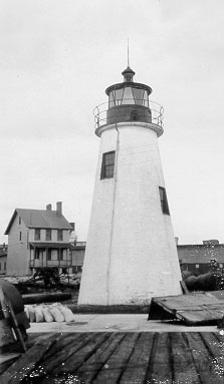
Building: Lazaretto Point Light
Country: United States of America
Year built: 1831
Lighthouse in Maryland, United States Lighthouse Lazaretto Point Light Undated photograph of original Lazaretto Point Light, Maryland (USCG) Location Lazaretto Point in Baltimore harbor (present location of Rukert Terminals Corporation property) Coordinates 39°15′44″N 76°34′17″W / 39.2622°N 76.5715°W / 39.2622; -76.5715 (loc. of replica) Tower Construction brick / masonry Automated 1916 Height 31 feet (9.4 m) Shape conical tower Light First lit 1831 Deactivated 1926 Lens fourth-order Fresnel lens , upgraded to 3½ order in 1914 Characteristic fixed white The Lazaretto Point Light was a historic lighthouse in Baltimore harbor. Though long demolished, a replica stands near its original site. History Lazaretto Point, directly opposite from Fort McHenry , acquired its name from a smallpox quarantine hospital which once occupied the point. By the time that John Donahoo began construction of a brick tower light in 1831, the hospital was gone; the name was destined to live on in local naval lore, however, as in 1863 a depot was established around the tower for the construction and resupply of lighthouses throughout the bay. Many screw-pile lighthouses were prefabricated at the depot in preparation for erection at their final sites. Iron was for a time mined at the point, and industrial sites sprung up around it, leading to years of complaints about the visibility of the light. A fourth order Fresnel lens installed in 1852 provided some improvement, as did a change from red to white aspect in 1870. In 1914 the light was electrified, and the fourth order lens replaced with a 3½ order. In spite of this the light became increasingly obscure, and the old tower was torn down in 1926, replaced by a taller steel skeleton tower. This tower survived until 1954. By this time the depot had diminished in importance, and it was shut down entirely in 1958, to be replaced by a Rukert Marine Terminal berth. A replica of the original tower was constructed in 1985 by the Rukert Terminal Corporation in honor of Norman Rukert, Sr., who had entertained the idea of constructing such a replica before his death. The new tower was constructed from blueprints of the original found in the National Archives . Though it sports a small white light, it is not an active aid to navigation.  In 1986, John Coulter, President of Rukert Terminals, proposed to his wife Fiona at the top of the Lazaretto Lighthouse. Though a comprehensive compilation of lighthouse keepers for this light does not appear to be in existence, the US Federal Census, Reports to the Department of the Interior, the Annual Report of the Commissioner of Lighthouses to the Secretary of Commerce, and the Official Register of the US. Department of the Interior each provide a snapshot of who tended the light from year to year.  William B. Shaw, a veteran of the War of 1812 and father of eleven, tended the lighthouse at its construction in 1831.  Based on records from this era, Shaw and his family survived the fire that destroyed the keepers' quarters at Lazaretto in 1836.  In 1841, the Hartford Times reports that Shaw was apparently written a letter by Thomas Ewing, Secretary of the Treasury, relieving him from his duties at this light.  However, Shaw seems to have remained in service to the light despite his dismissal as the last record of his service at Lazaretto is dated 1853.  An inspection reports that despite poor conditions at the lighthouse itself, Shaw was meticulous in his duties and kept a journal voluntarily.  The whereabouts of his journal are presently unknown. The keepers records leap ahead from 1853 to 1861, wherein one Samuel Scott ‘1’ is listed as the keeper.  The keeper from 1873 until 1877 was John A. Phillips, who died while on duty at the lighthouse.  The records jump to 1879, where the Census and the Dept of the Interior indicate that David Kilgoar (77 years old in 1880) and William S. Martin (58 years old in 1880) ‘2’ tended the light, the latter remaining in service to the light until 1892.  Both men lived near the lighthouse in Canton or Baltimore.  In addition to Martin, Joseph D. Bruff ‘3’ is listed as a keeper in 1885 and Charles S. Green ‘10’ also appears as a keeper in 1889.  Martin's son, John A. Martin, is listed in the 1880 census as a lighthouse employee. By 1911, William H. Davis Jr. ‘7’ is listed as the keeper.  The 1920 Census of Davis tending the light is the last record of keepers at this light thus far.  According to the 1920 census, Davis raised at least 5 children while keeping this light.  The family is once again listed as living at the lighthouse as opposed to in town near the light.  Several references have been made to Davis's service to this light.  Davis is cited in 1913 for saving the Lazaretto Lighthouse Depot from a fire that engulfed the Lazaretto Lighthouse tower.  Despite attempts to find further records about this fire, none have been discovered thus far.  Several years later, Davis and Henry C. Wingate, a watchman, received a commendation from the Secretary of the Lighthouse Service for their attempts to save a drowning man near Lazaretto in 1916. References Lazaretto Point Lighthouse - from Lighthousefriends.com de Gast, Robert (1973). The Lighthouses of the Chesapeake . Baltimore: Johns Hopkins University Press. pp. 118 –121. ISBN 9780801815485 . "Historic Light Station Information and Photography: Maryland" (PDF) . United States Coast Guard Historian's Office. 1 United States Civil Service Commission (1862). Official Register of the United States . U.S. Government Printing Office. pp. 463–. 2 Official Register of the United States . U.S. Government Printing Office. 1885. pp. 203 –. 3 Official Register of the United States.  Page 211. https://books.google.com/books?id=ZY8vAAAAMAAJ&pg=PA203 4 Official Register of the United States.  Page 225. https://books.google.com/books?id=BJIvAAAAMAAJ&pg=PA217 5 Official Register of the United States.  Page 231. https://books.google.com/books?id=zZIvAAAAMAAJ&pg=PA231 6 Official Register of the United States.  Page 231. https://books.google.com/books?id=zZIvAAAAMAAJ&pg=PA231 7 Annual Report of the Commissioner of Lighthouses to the Secretary of Commerce.  Page 56. https://books.google.com/books?id=B2dYAAAAYAAJ&pg=RA2-PA56& 8 Reports of the Department of Commerce.  Page 708. https://books.google.com/books?id=Y6kyAQAAMAAJ&pg=PA708&lpg=PA708 9 Reports of the Department of Commerce.  Page 710. https://books.google.com/books?id=8hM9AAAAYAAJ&pg=PA710&lpg=PA710 External links Rowlett, Russ. "Lighthouses of the United States: Maryland" . The Lighthouse Directory . University of North Carolina at Chapel Hill . Chesapeake Bay Lighthouse Project - Lazaretto Point Light Maryland portal Engineering portal v t e Lighthouses of Maryland Main: List of lighthouses in the United States Baltimore Harbor Light Blakistone Island Light Bloody Point Bar Light Bodkin Island Light Cedar Point Light Choptank River Light Clay Island Light Cobb Point Bar Light Concord Point Light Cove Point Light Craighill Channel Lower Range Front Light Craighill Channel Lower Range Rear Light Craighill Channel Upper Range Front Light Craighill Channel Upper Range Rear Light Drum Point Light Fishing Battery Light Fog Point Light Fort Carroll Light Fort Washington Light Great Shoals Light Greenbury Point Light Hawkins Point Light Holland Island Bar Light Hooper Island Light Hooper Strait Light Janes Island Light Lazaretto Point Light Leading Point Light Love Point Light Lower Cedar Point Light Maryland Point Light Mathias Point Light North Point Range Lights Piney Point Light Point Lookout Light Point No Point Light Pooles Island Light Ragged Point Light Sandy Point Shoal Light Seven Foot Knoll Light Sharkfin Shoal Light Sharps Island Light Solomons Lump Light Somers Cove Light Thomas Point Shoal Light Triton Light Turkey Point Light Upper Cedar Point Light Authority control databases : Geographic ARLHS MarineTraffic